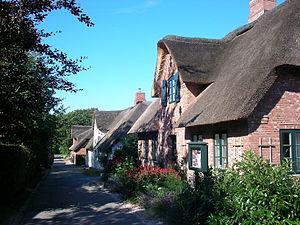
Oevenum est une commune d'Allemagne, située dans le land du Schleswig-Holstein et l'arrondissement de Frise-du-Nord. Elle se situe sur l'île de Föhr.